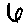
Label: 6